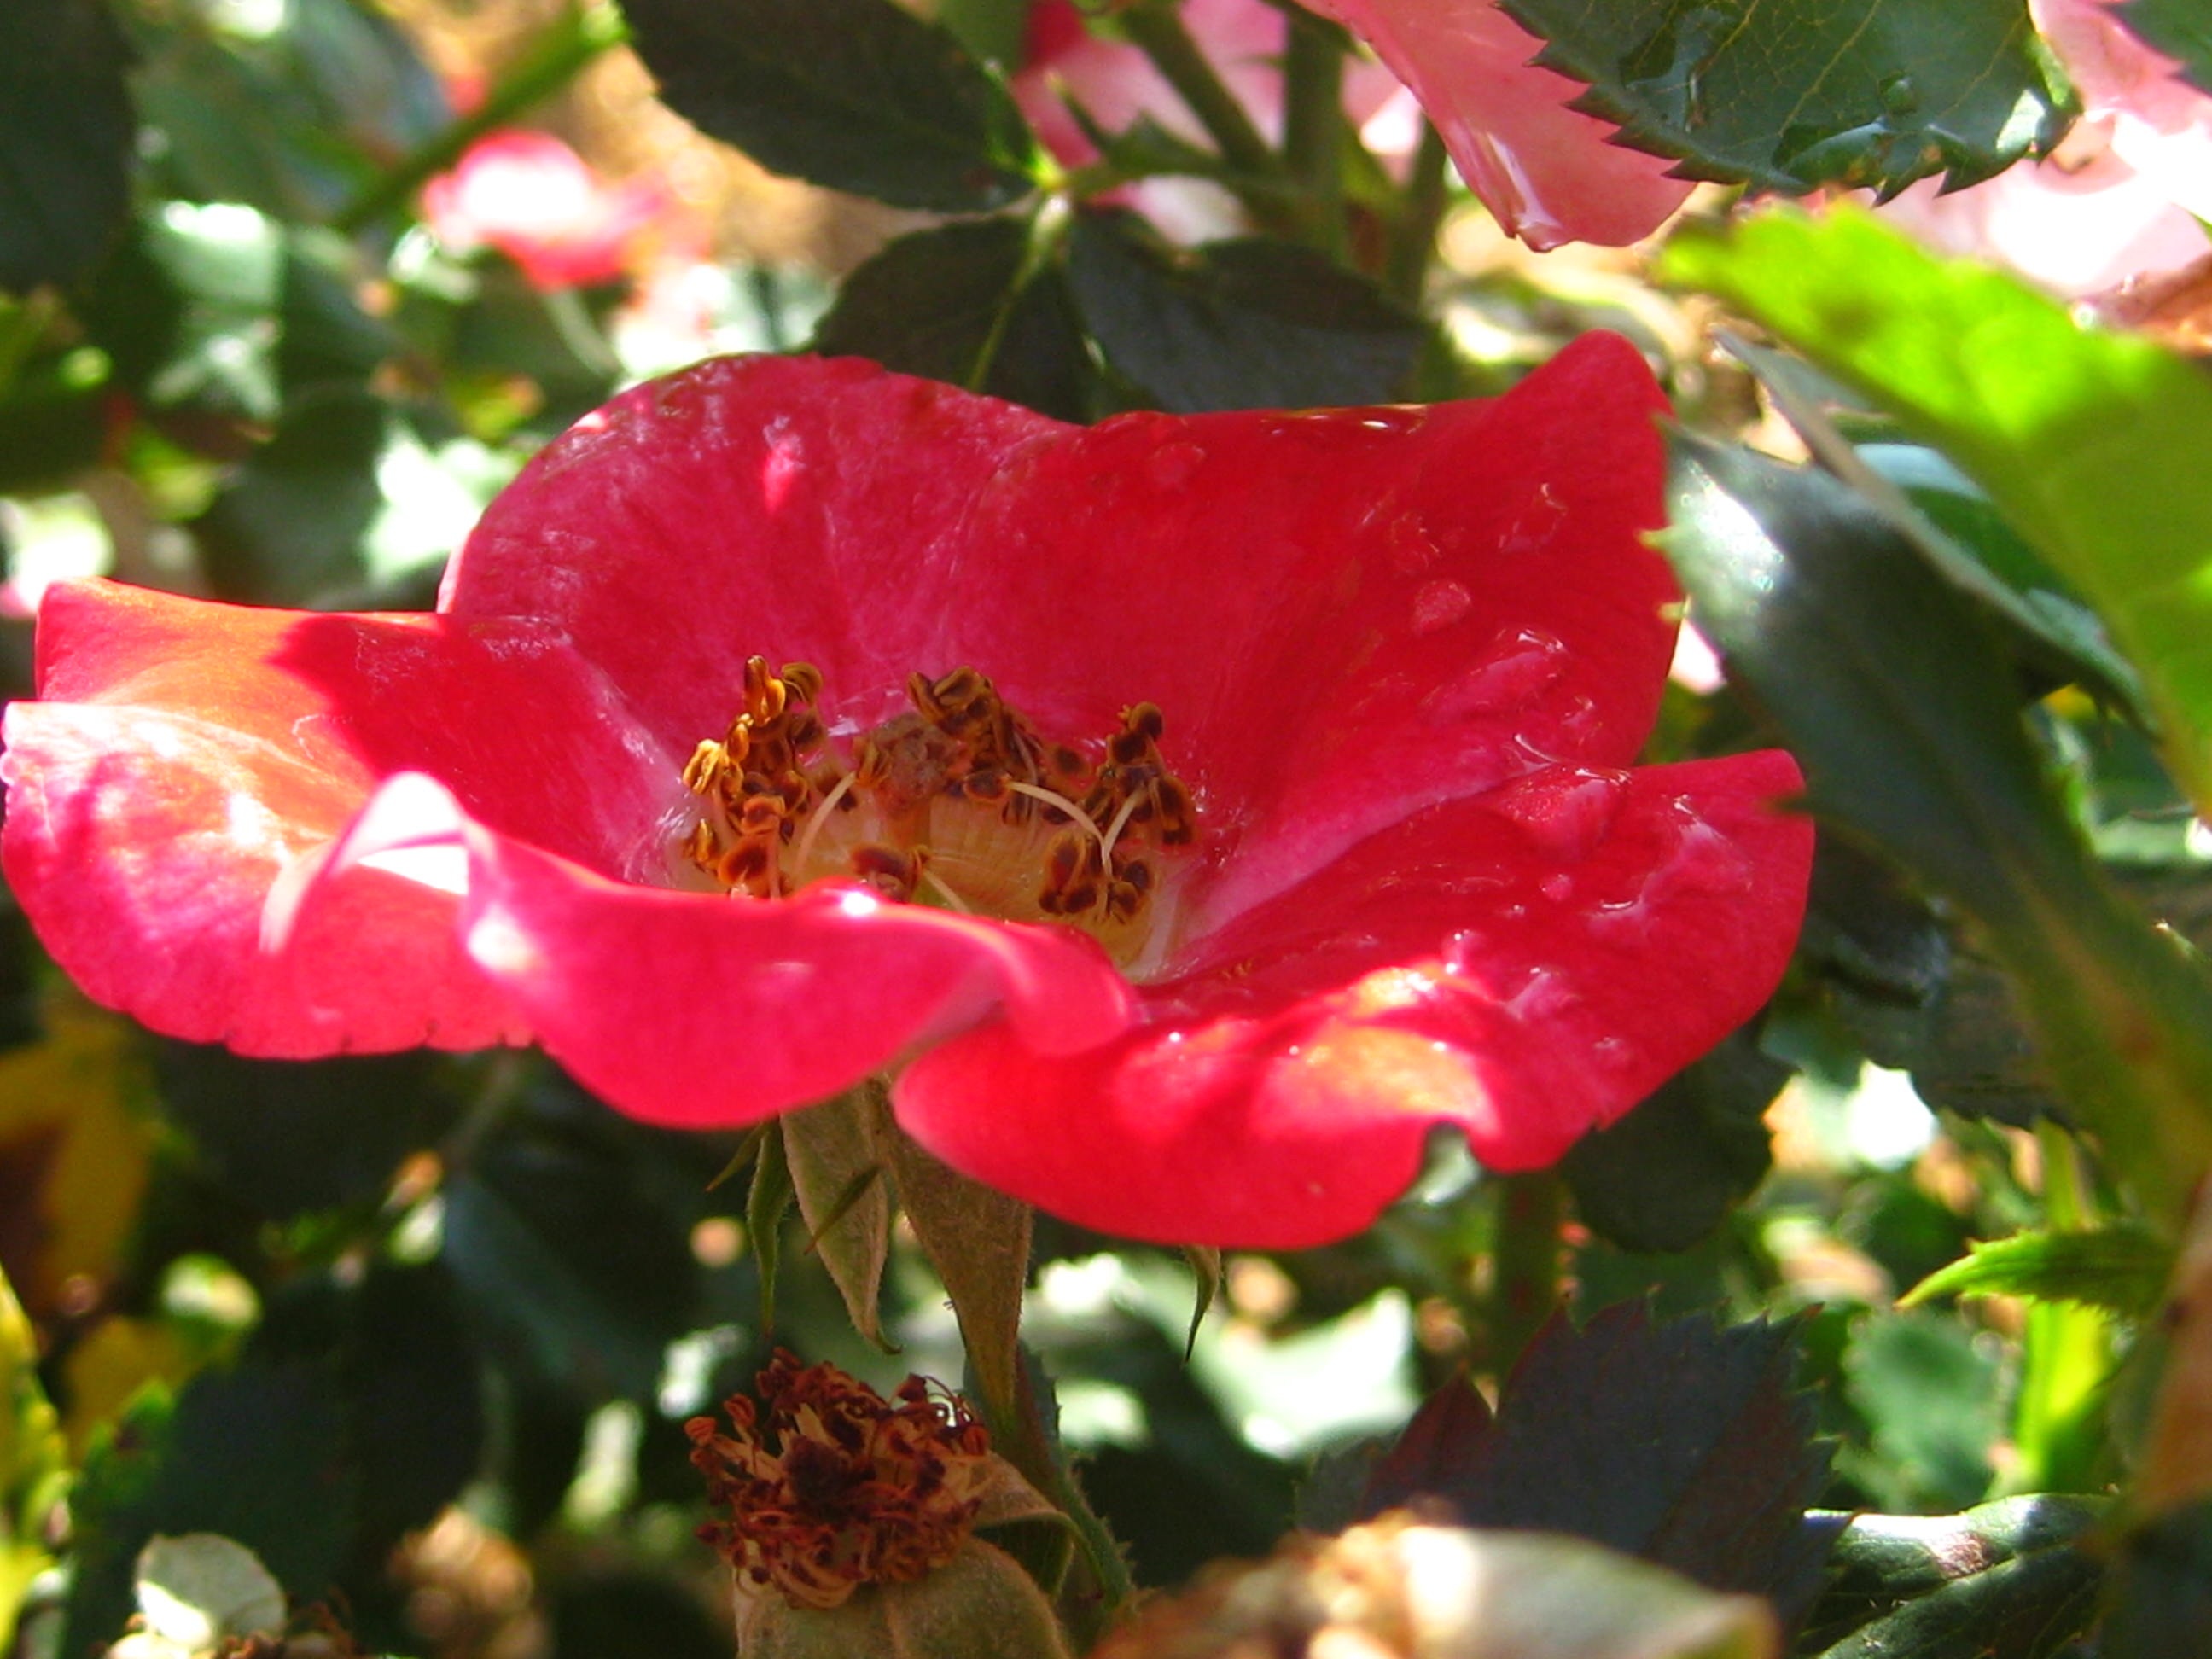
blossom, plant, flower, petal, bloom, summer, floral, rose, red, produce, botany, garden, flora, shrub, floribunda, macro photography, rosa canina, flowering plant, garden roses, rose family, land plant, rosa rubiginosa